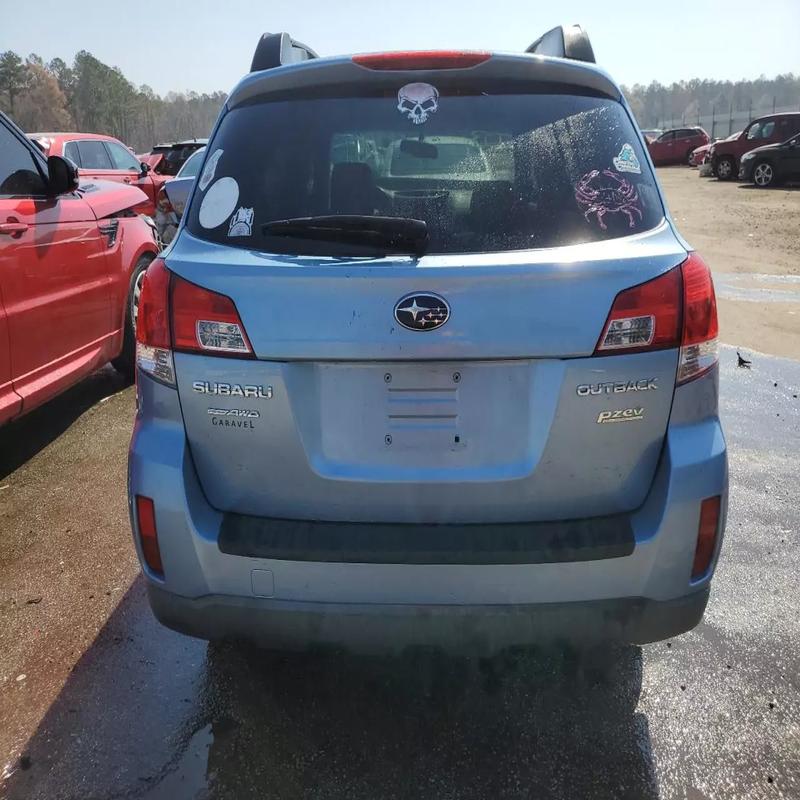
Aucun dommage détecté.
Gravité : aucun